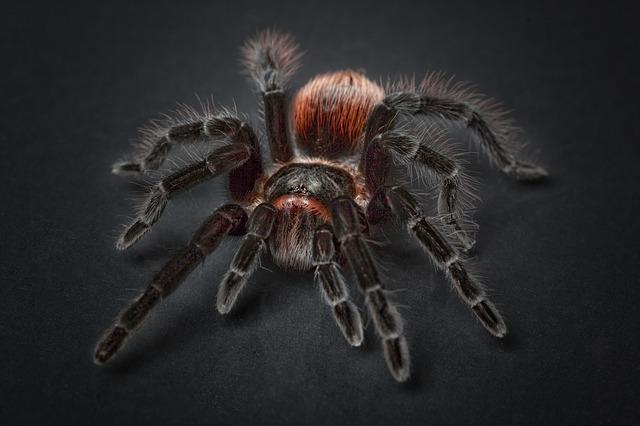
spider